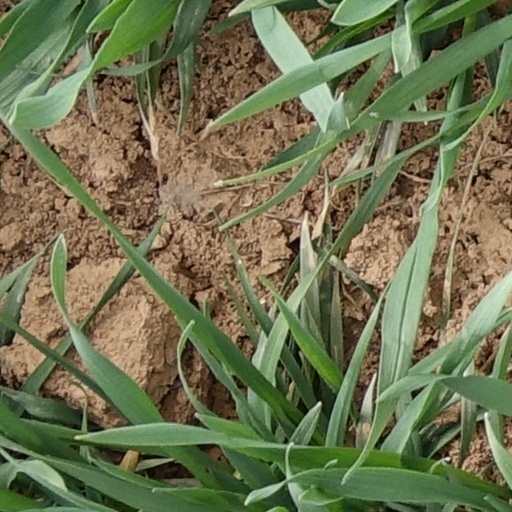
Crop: wheat